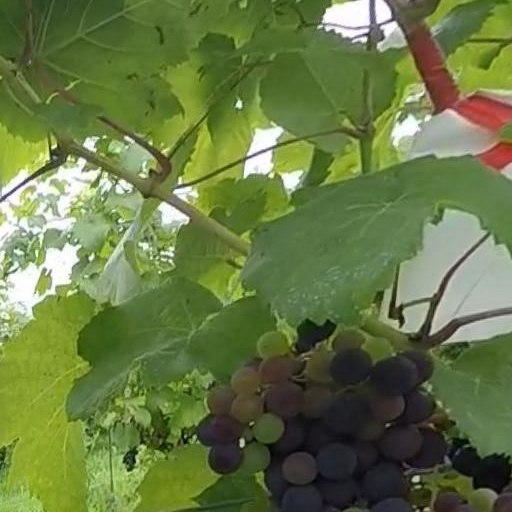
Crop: grape